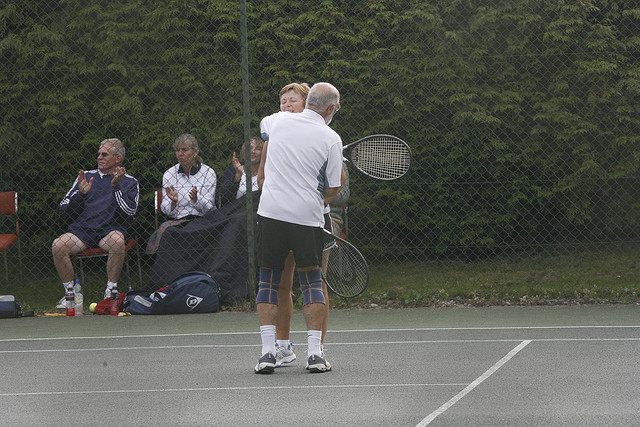
một ông lão đang cầm vợt tennis và ôm một người phụ nữ ở trên sân